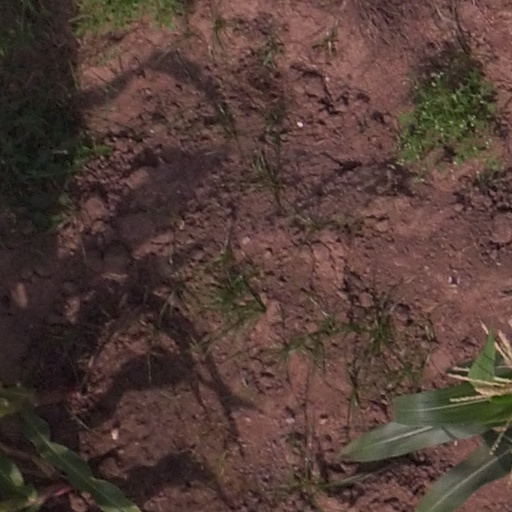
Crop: maize; corn